Forestside Shopping Centre

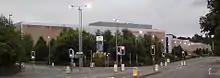
Forestside viewed from the A24 with Sainsbury's in the foreground and Dunnes Stores in the distance.

Supermac, when it opened in 1964, was Northern Ireland's first supermarket; when Sainsbury's announced its move into the Northern Ireland market on 20 June 1995, Supermac's Newtownbreda site was one of seven identified for future stores. Sainsbury's purchased Supermac for £32m. Supermac had planned to redevelop the site itself in a £30 million project, however a company director pointed out that the company would be at the peak of its overdraft at the same time as facing competition from Sainsbury's opening its first stores in Northern Ireland. "The Irish Times" quoted the director as saying "that was a situation we didn't find particularly acceptable."